HMS Ferret (1940 shore establishment)

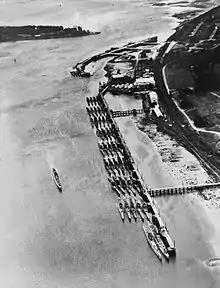
A mass of surrendered German U-boats at their mooring at Lisahally, Northern Ireland. There are nine Type XXIs (1,600 tons carrying 23 torpedoes), four Type IXs (500 tons) and thirty-nine of the Type VIIs (also 500 tons), a total of fifty-two U-boats.

After the end of the war, large numbers of captured German U-boats were surrendered to British forces on the Scottish and Irish coasts and were brought to Lisahally. The American base had been transferred to the Royal Navy on 31 October 1944 and then closed on 2 September 1944. The site was commissioned in May 1945 as HMS "Ferret IV" specifically for the internment. Eventually nearly sixty U-boats were brought in to "Ferret IV". After a period of study and other trials, many were sunk off Lisahally and Loch Ryan during late 1945 and 1946 in Operation Deadlight. After this had been completed, "Ferret IV" was paid off to care and maintenance on 19 July 1946.